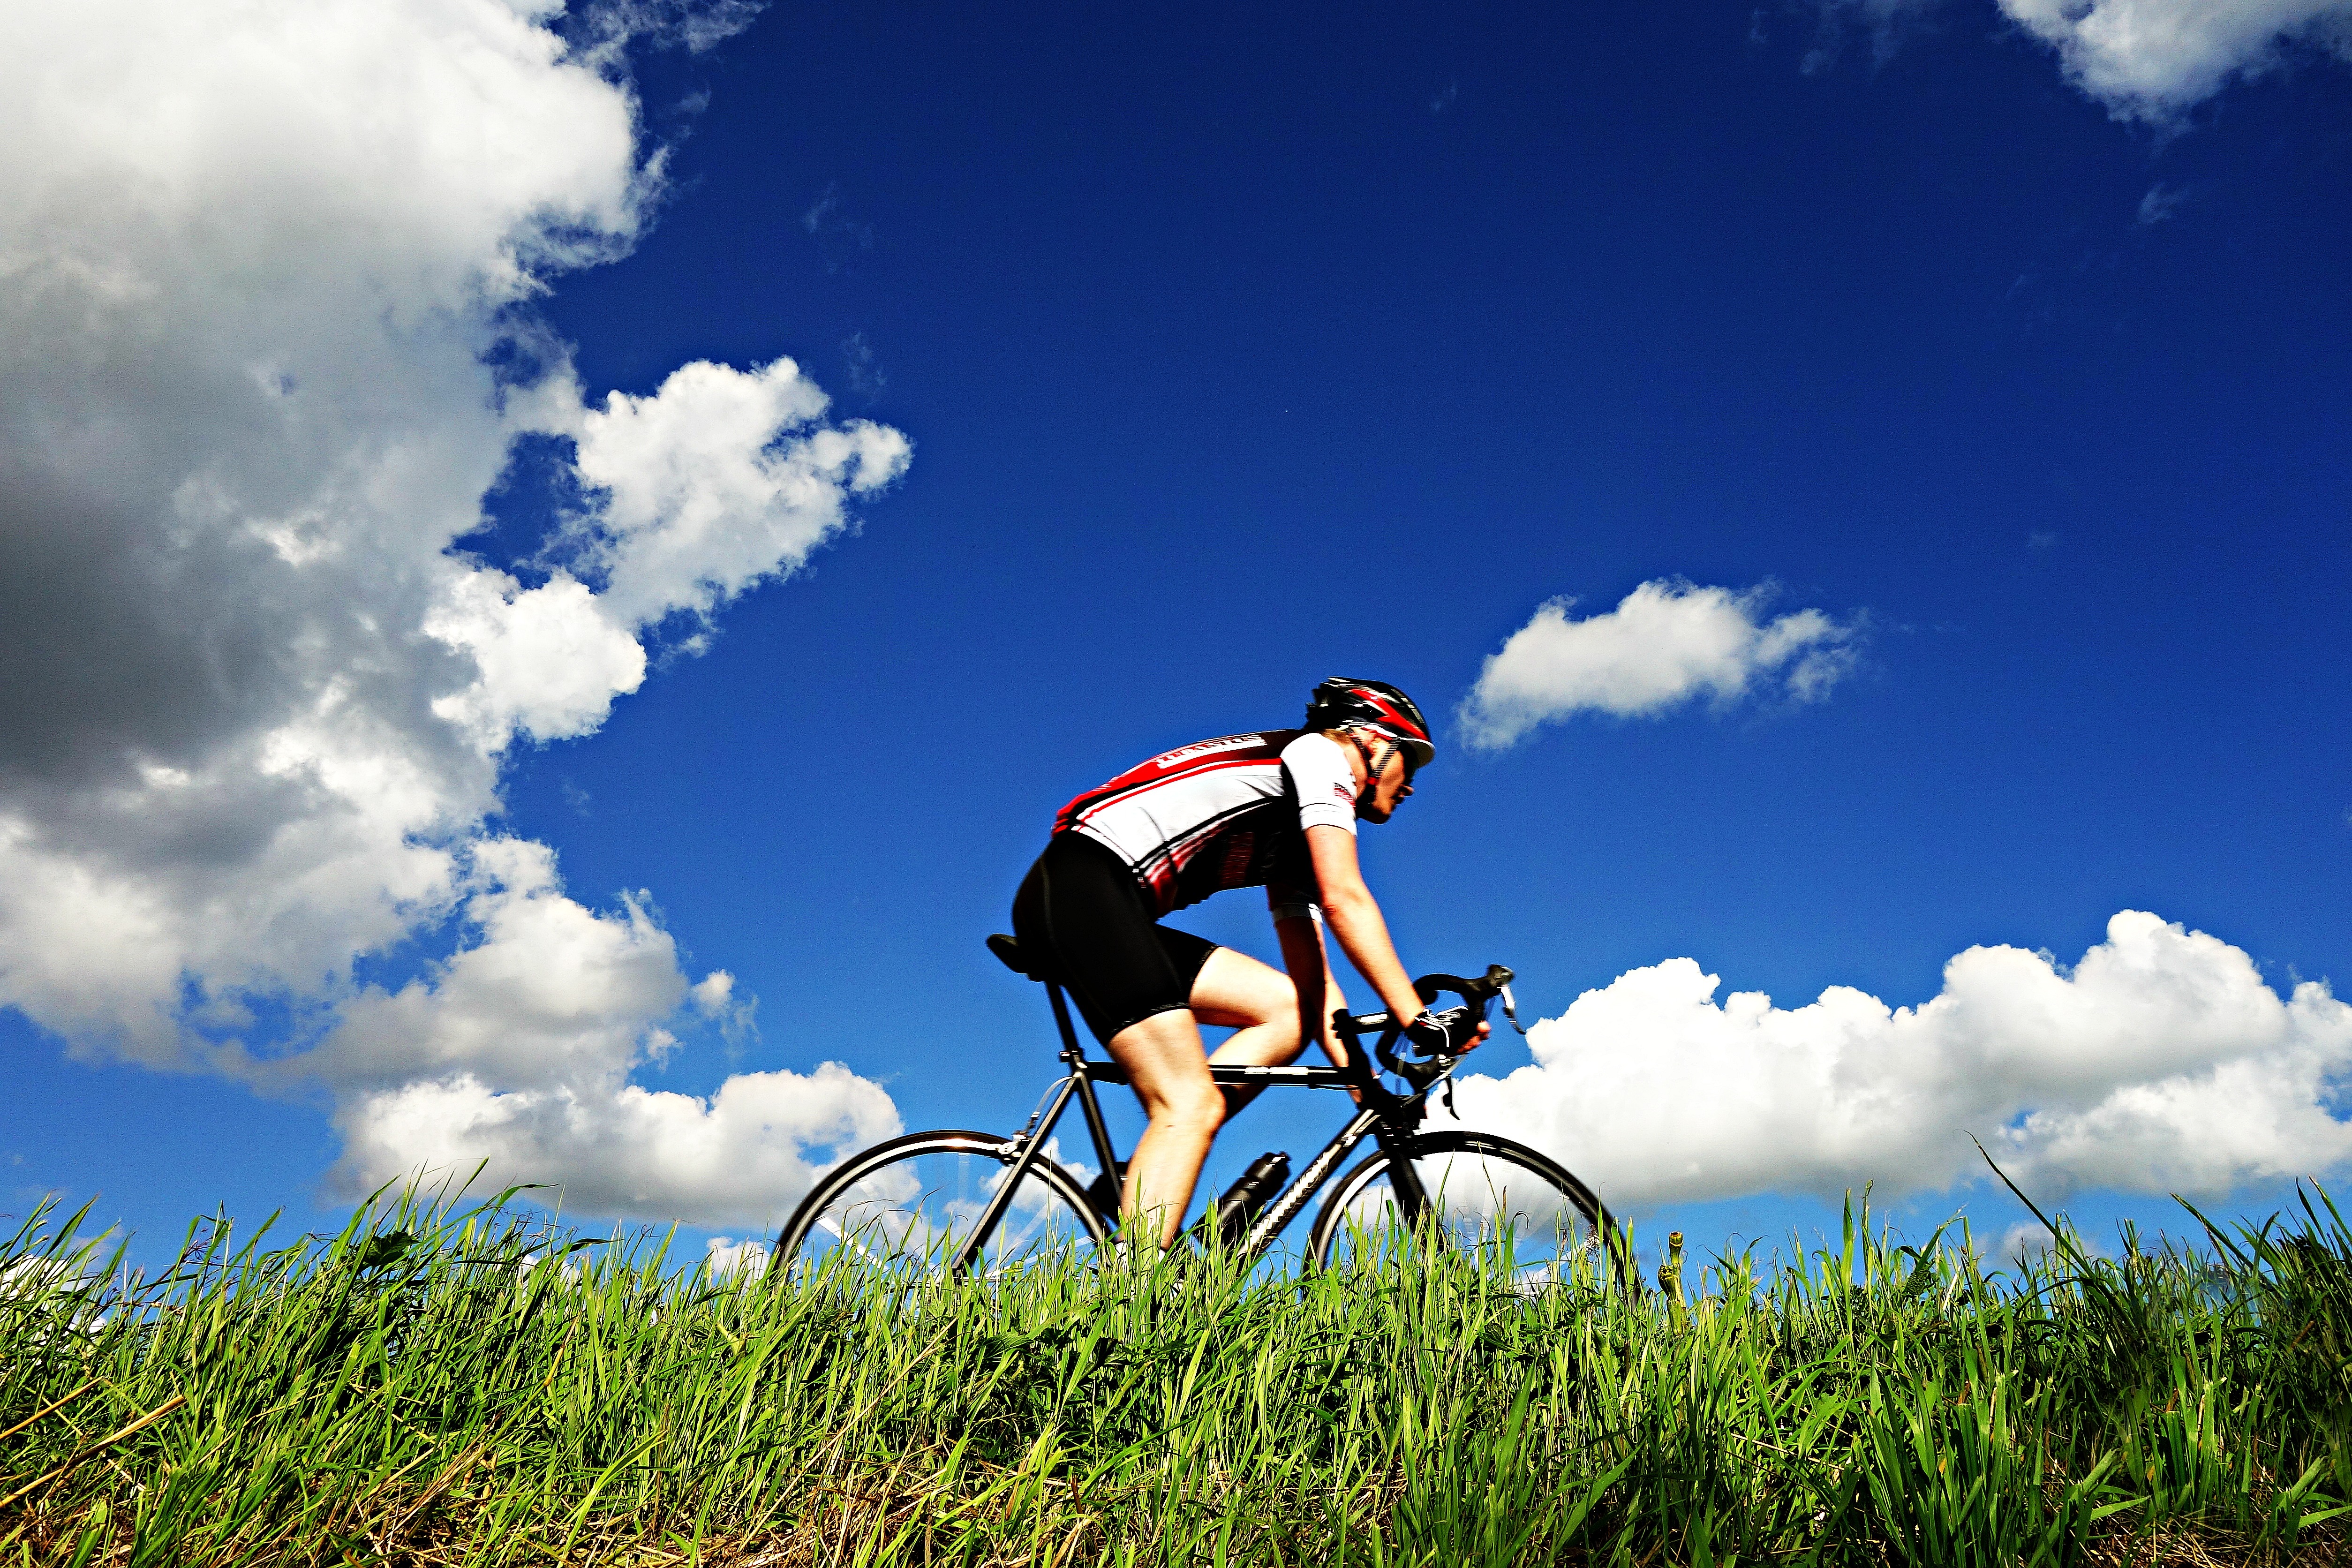
grass, cloud, sky, sport, field, meadow, bicycle, bike, recreation, cyclist, vehicle, sports equipment, mountain bike, cycling, competition, sports, grassland, racing, mountain biking, road cycling, cycle racer, cycle racing, outdoor recreation, cycle sport